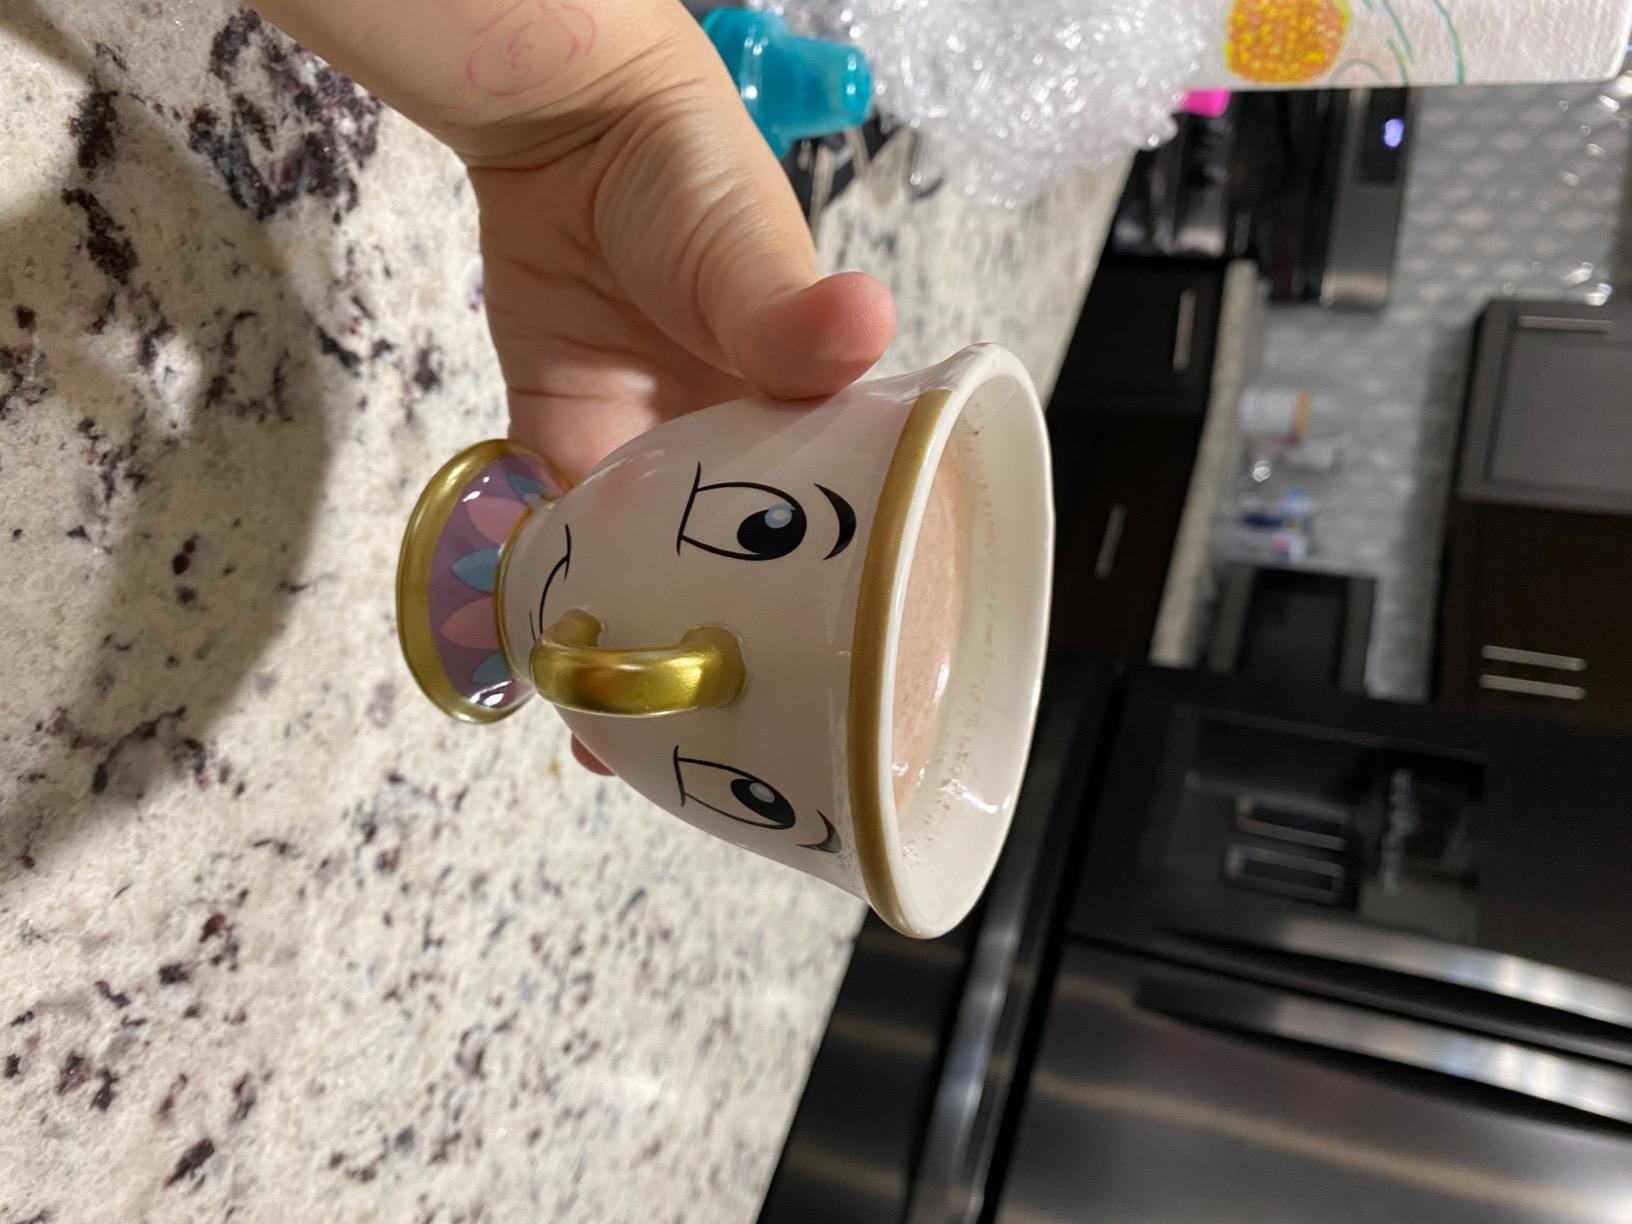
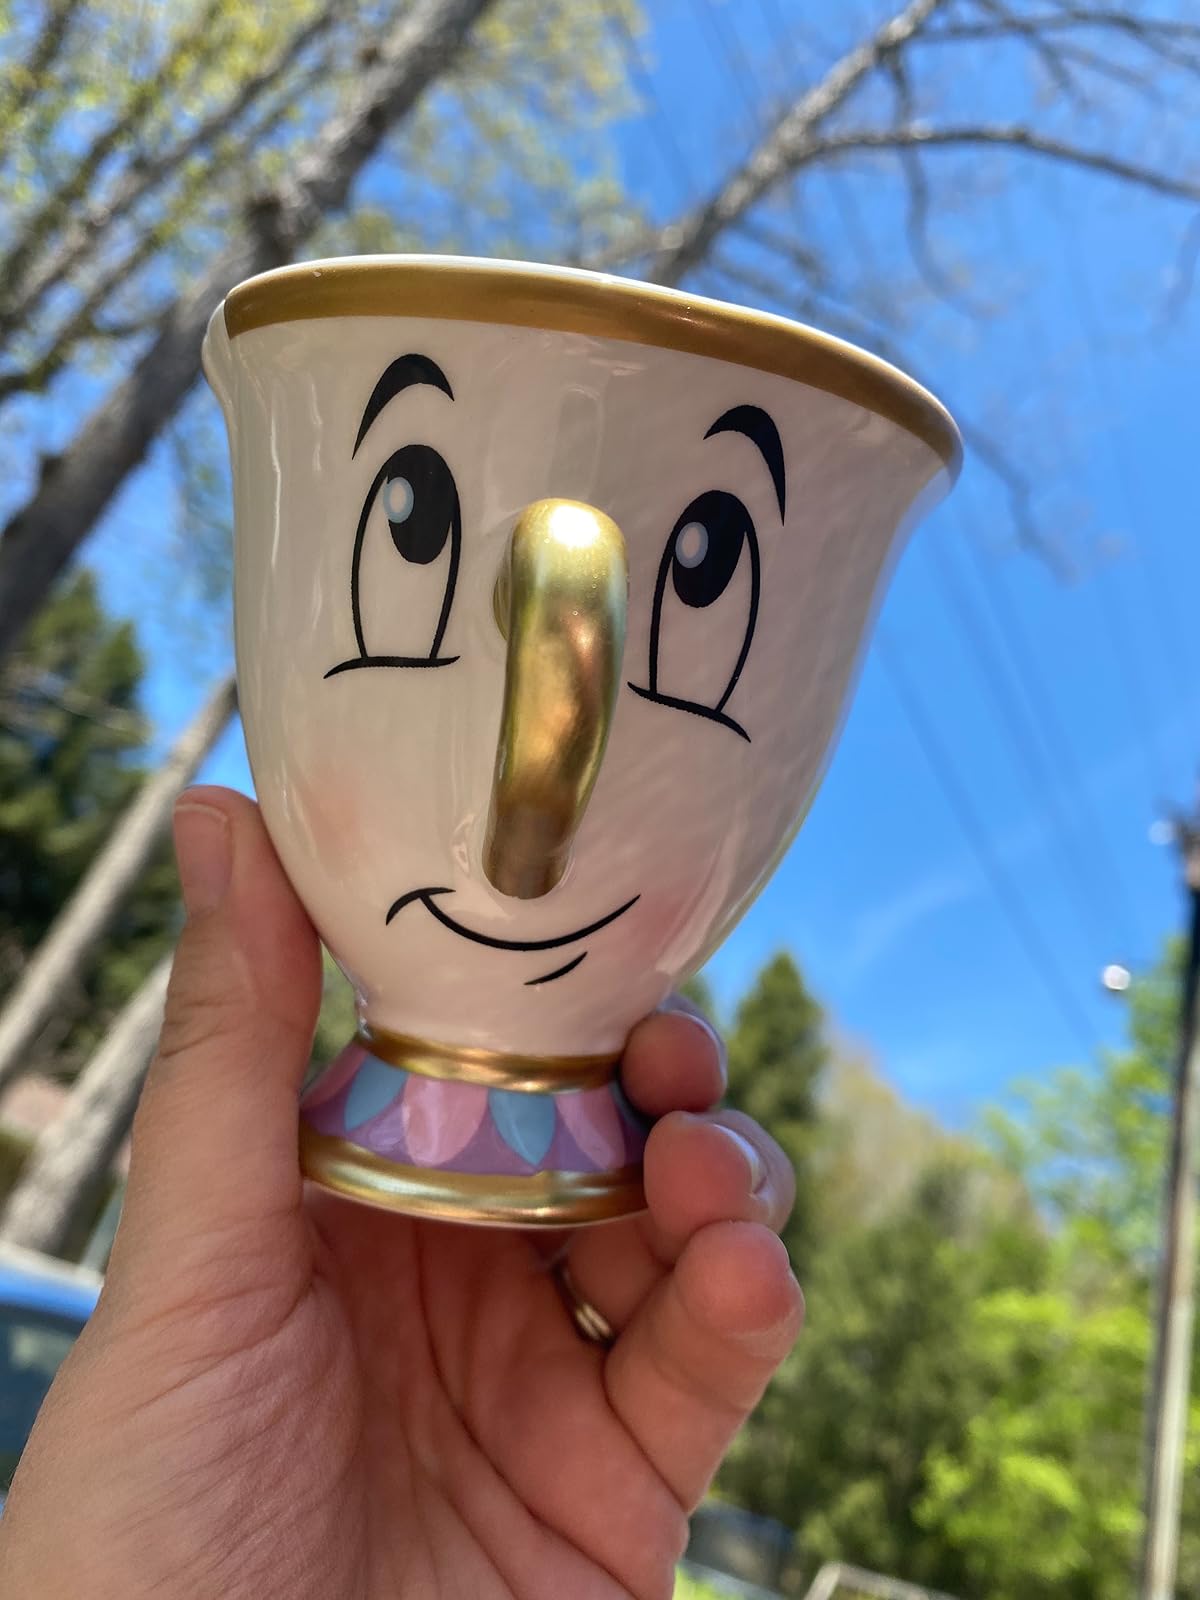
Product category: items_mug
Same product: yes